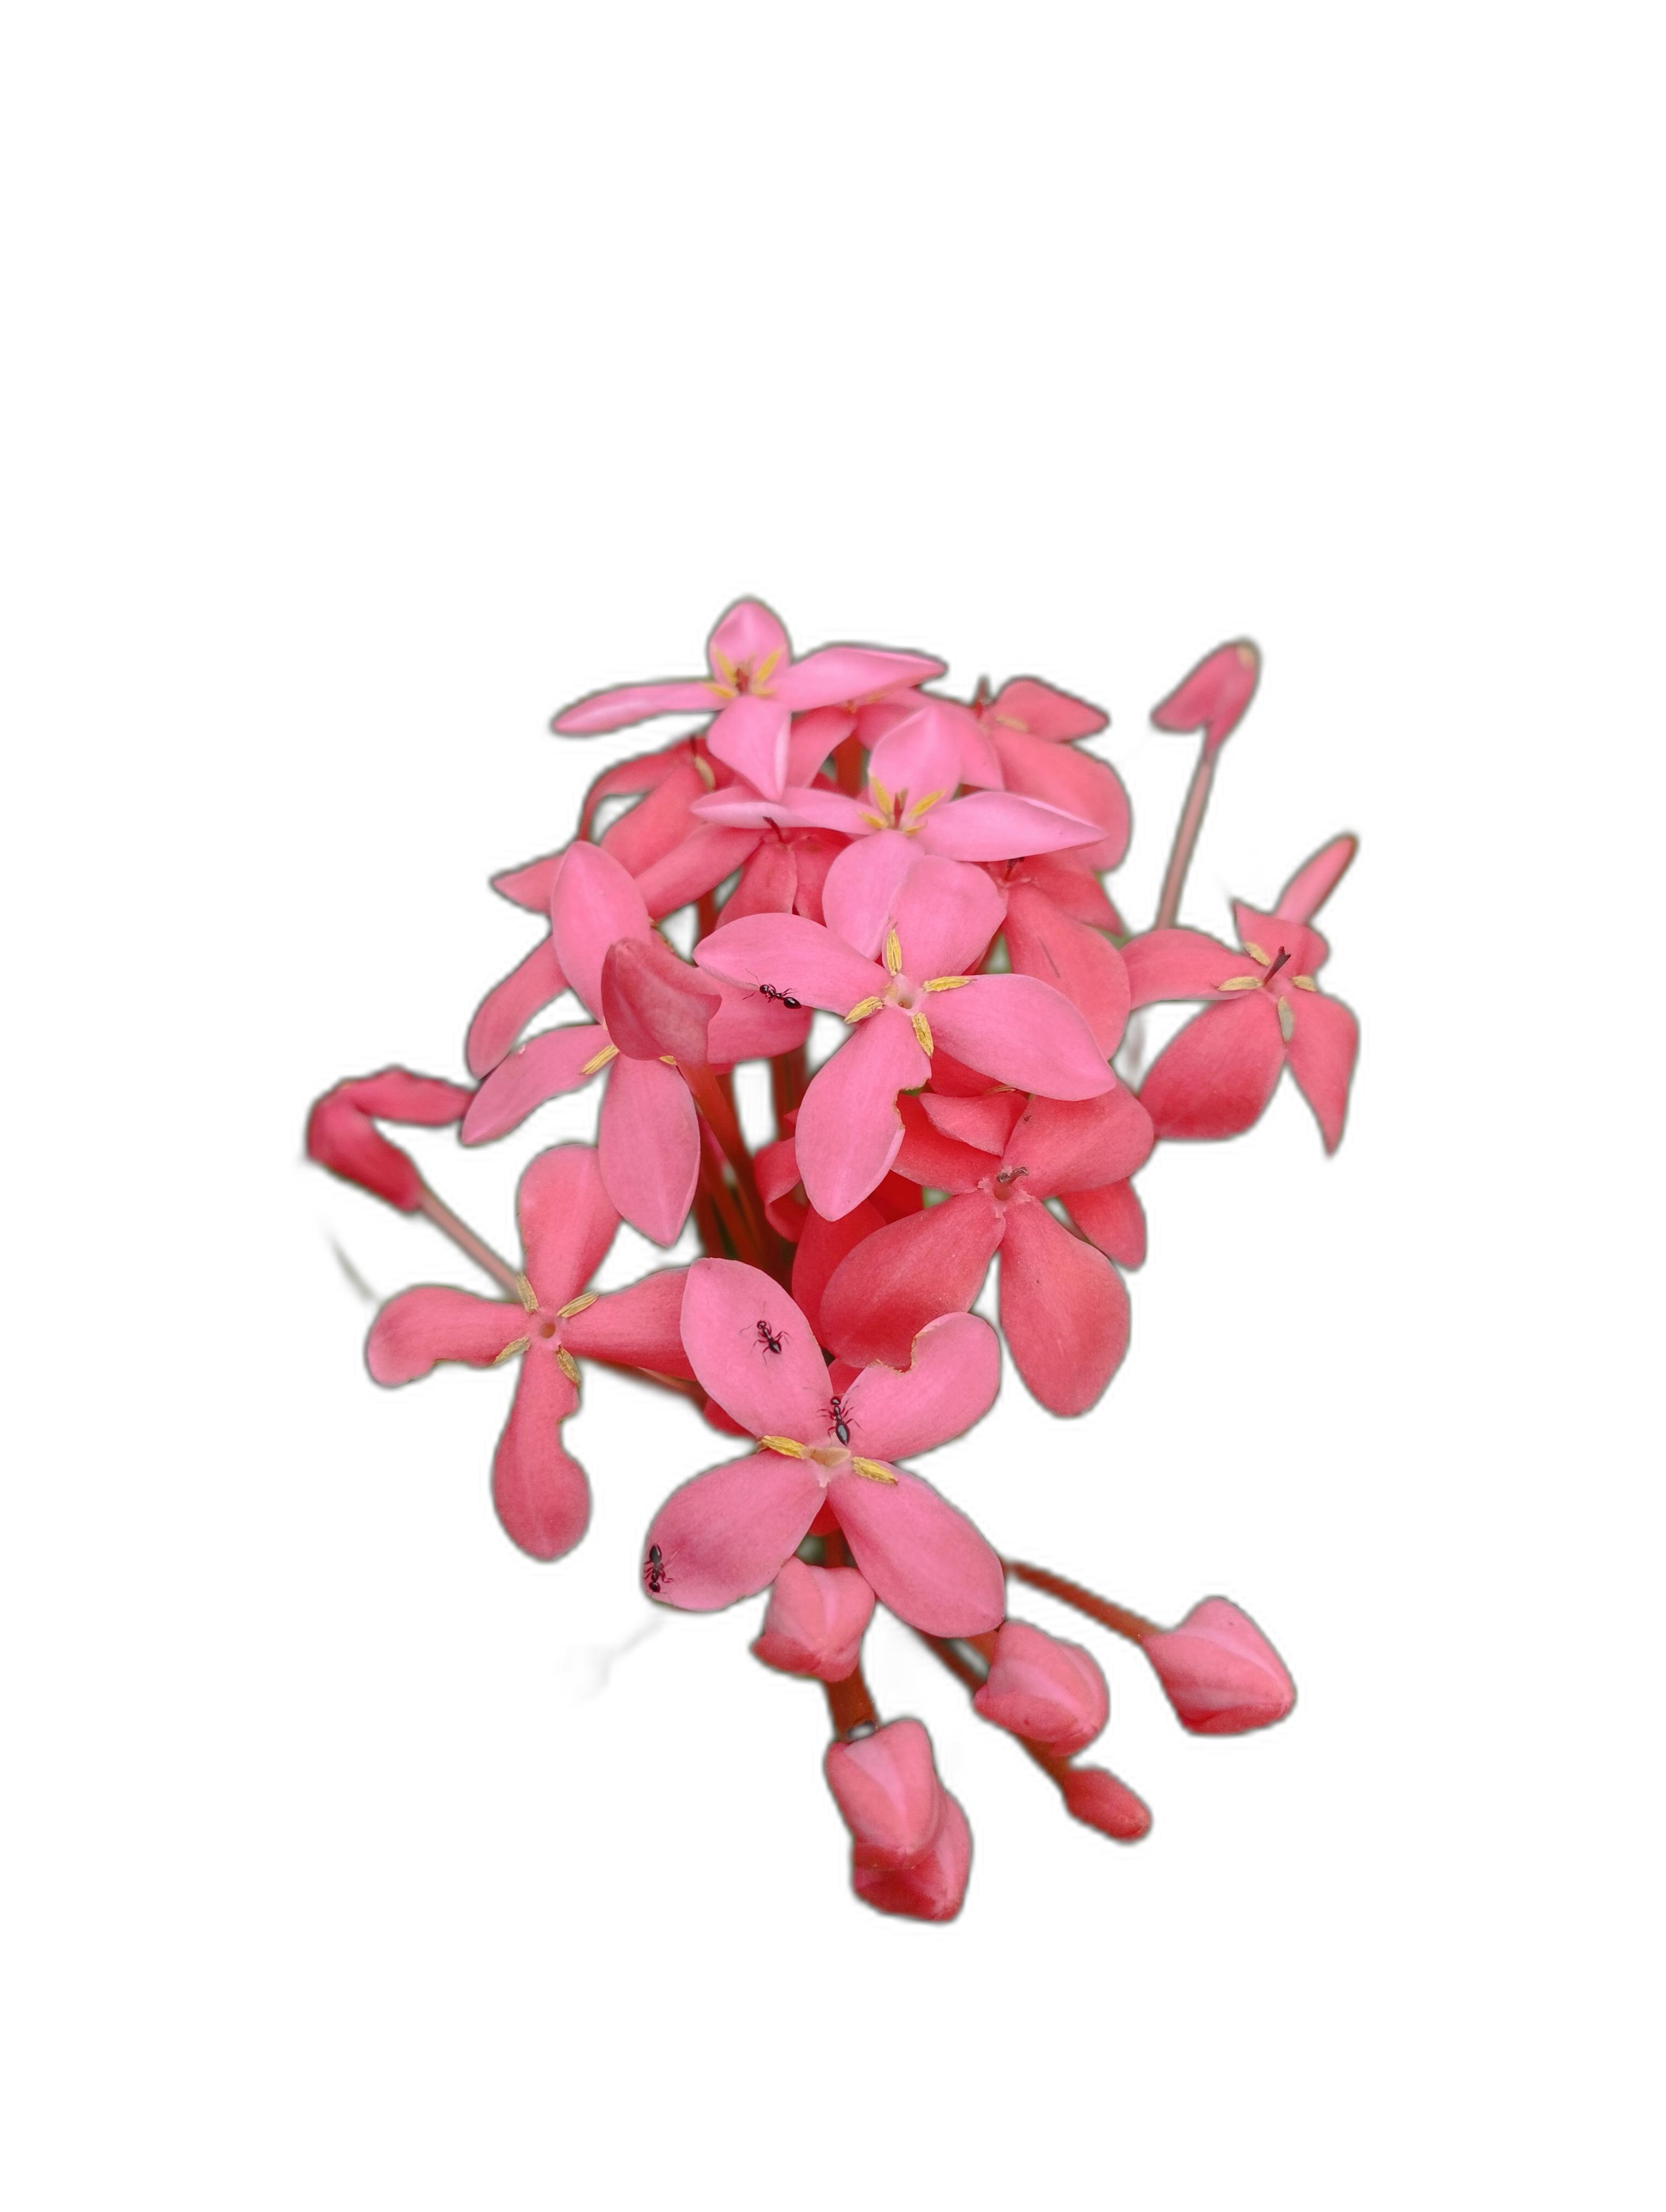
Label: Jungle geranium